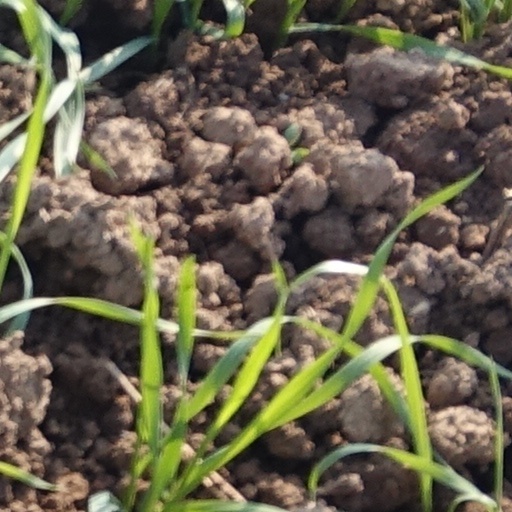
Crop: wheat